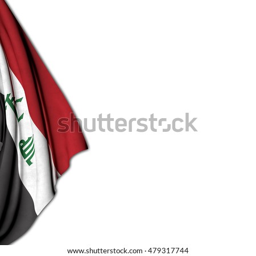
flag , close up in the folds of silk fabric - 3d rendering